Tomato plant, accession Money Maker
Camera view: vertical (180 deg); turntable rotation: 60 degrees
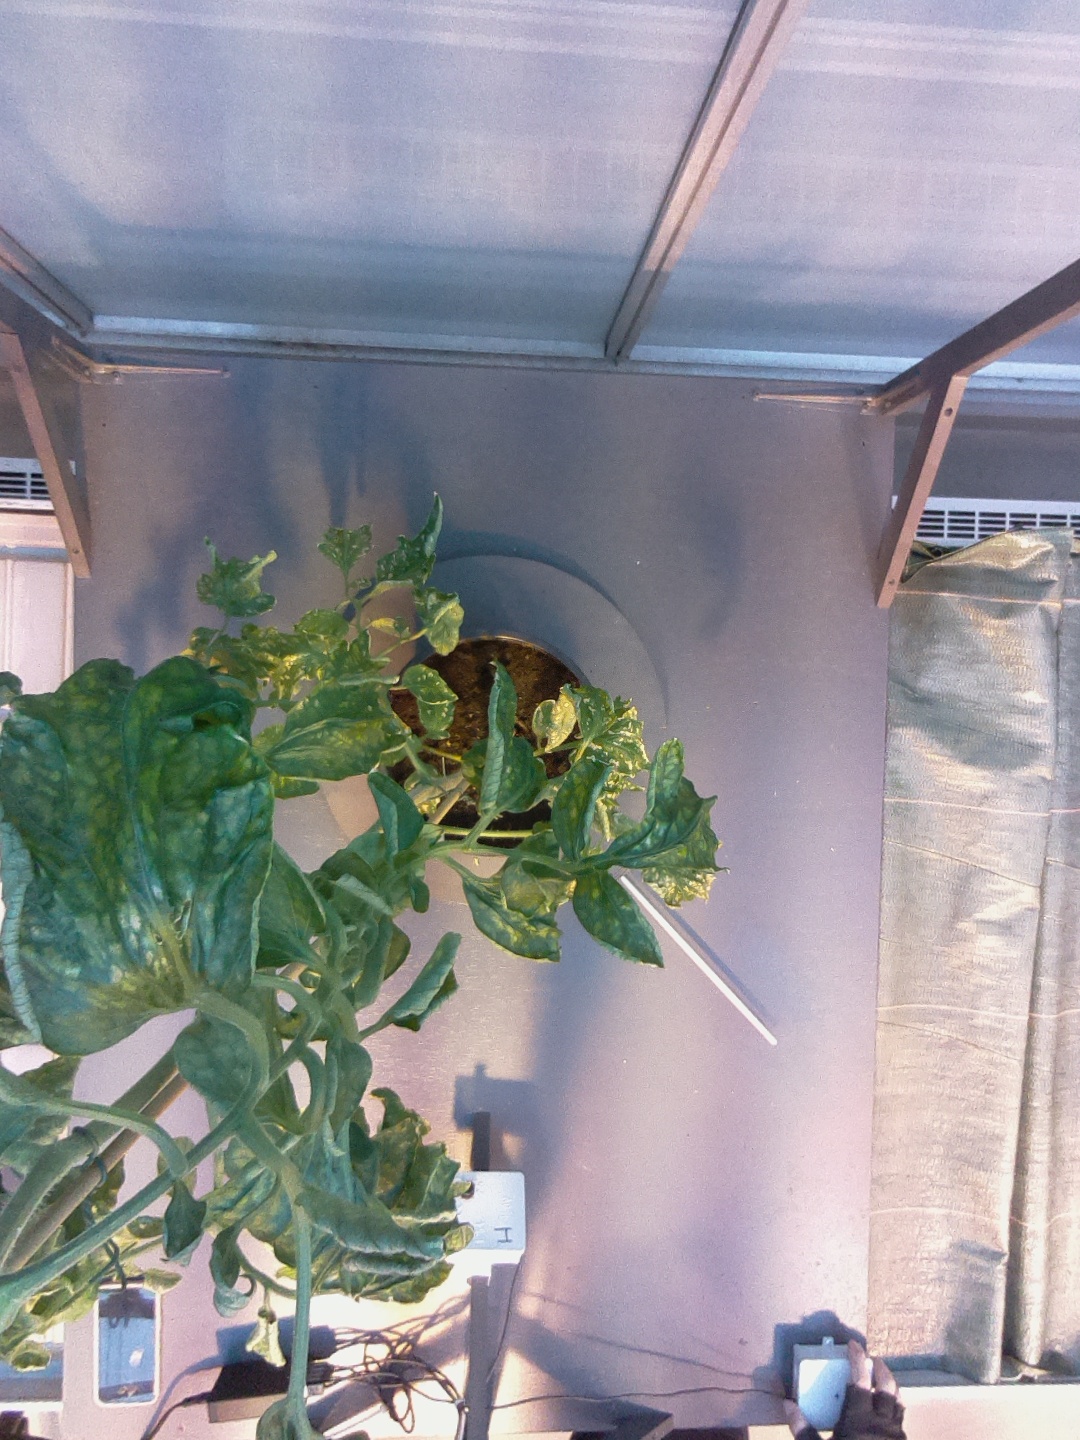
BBCH growth stage 52: 2 inflorescences visible